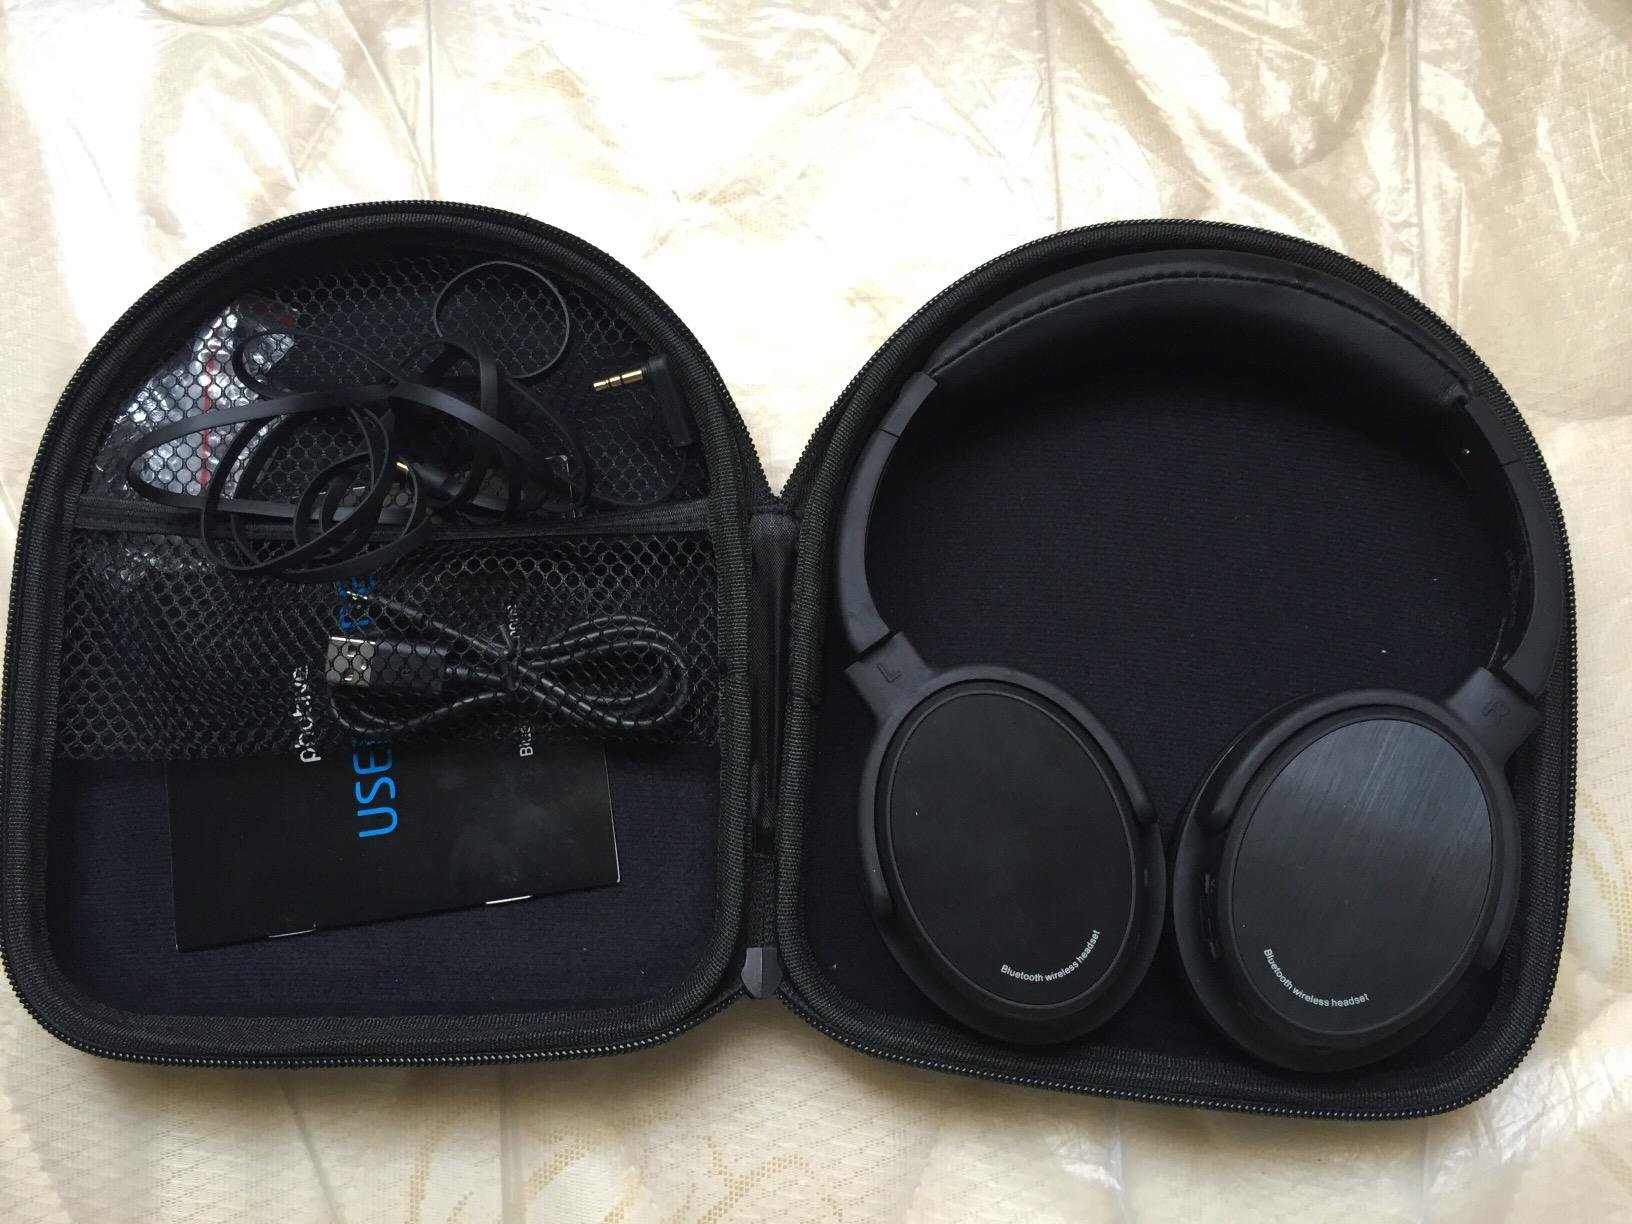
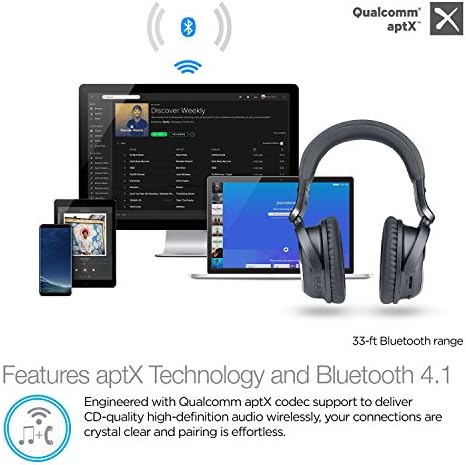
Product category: headphones
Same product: no